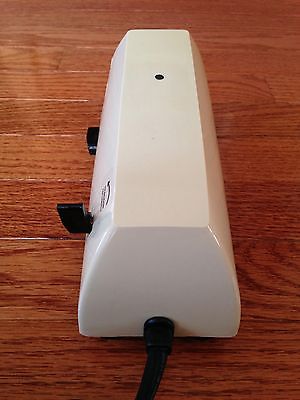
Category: stapler